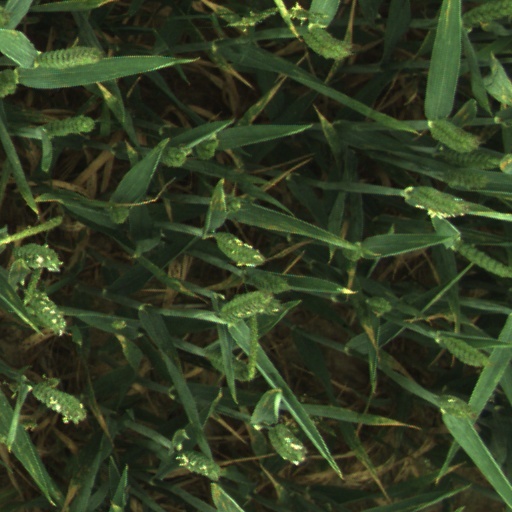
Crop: wheat